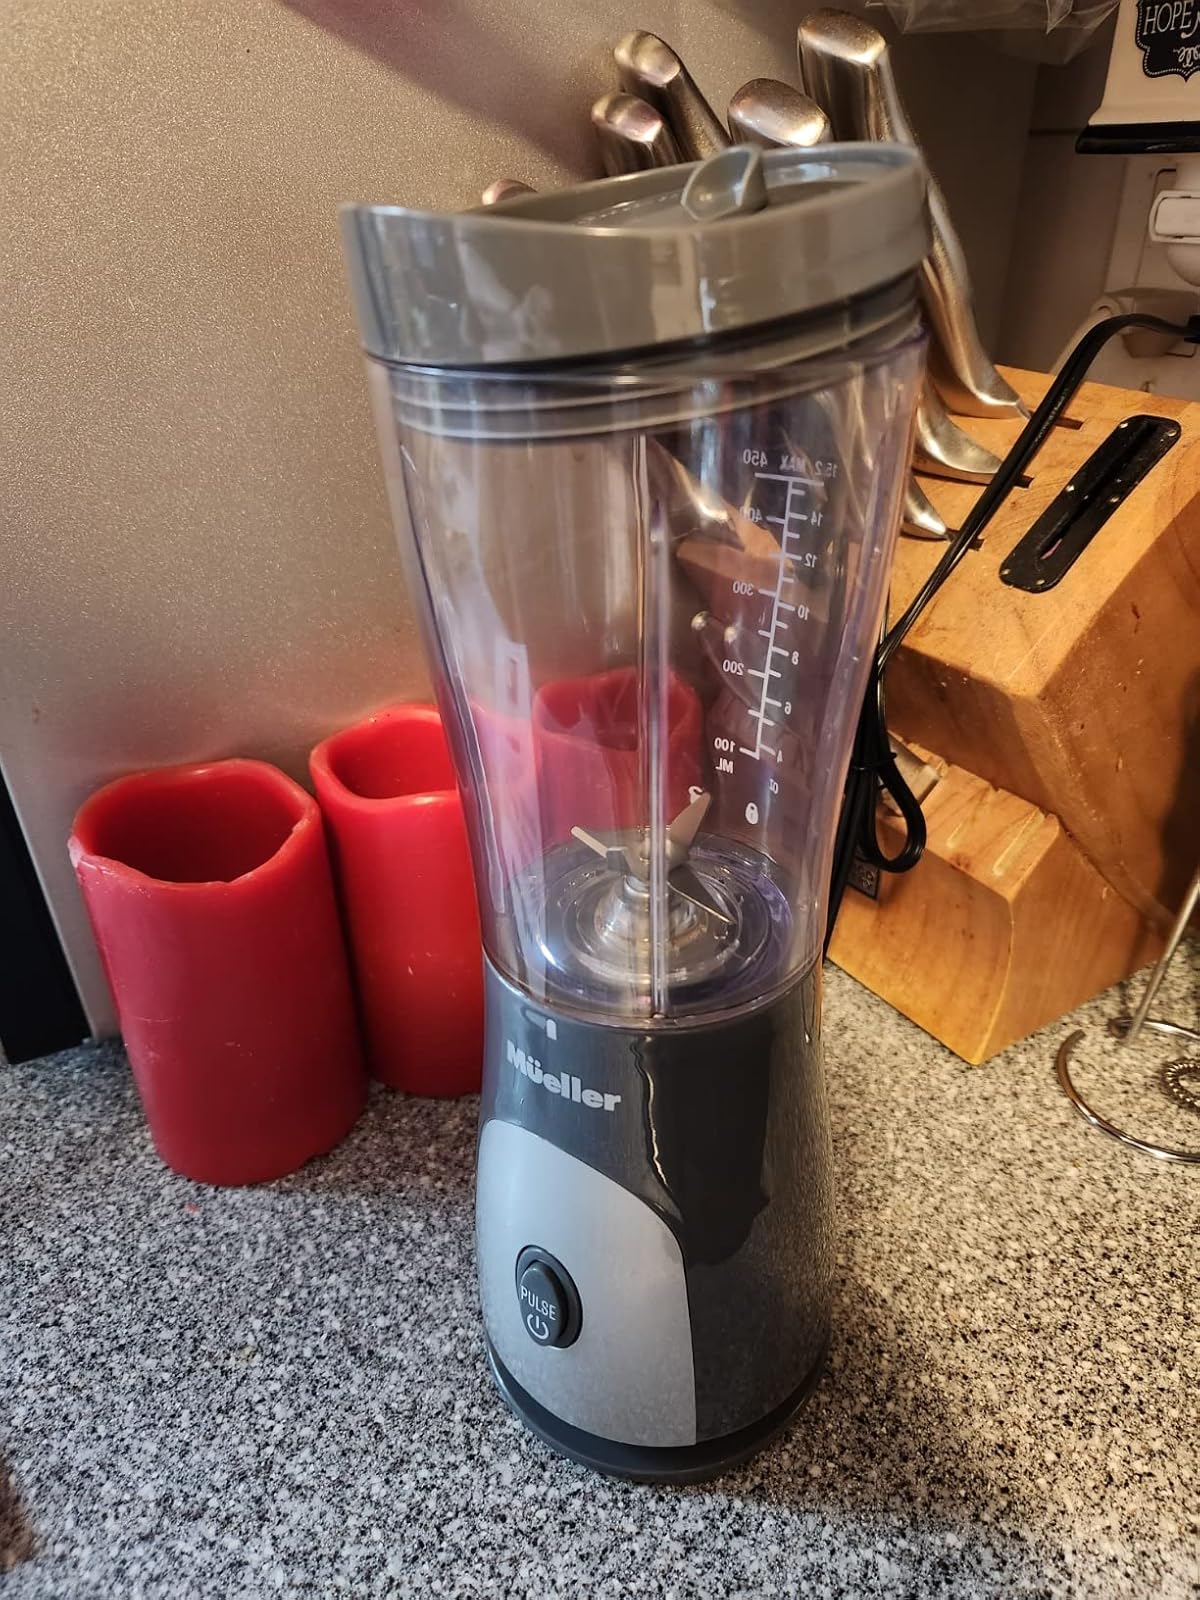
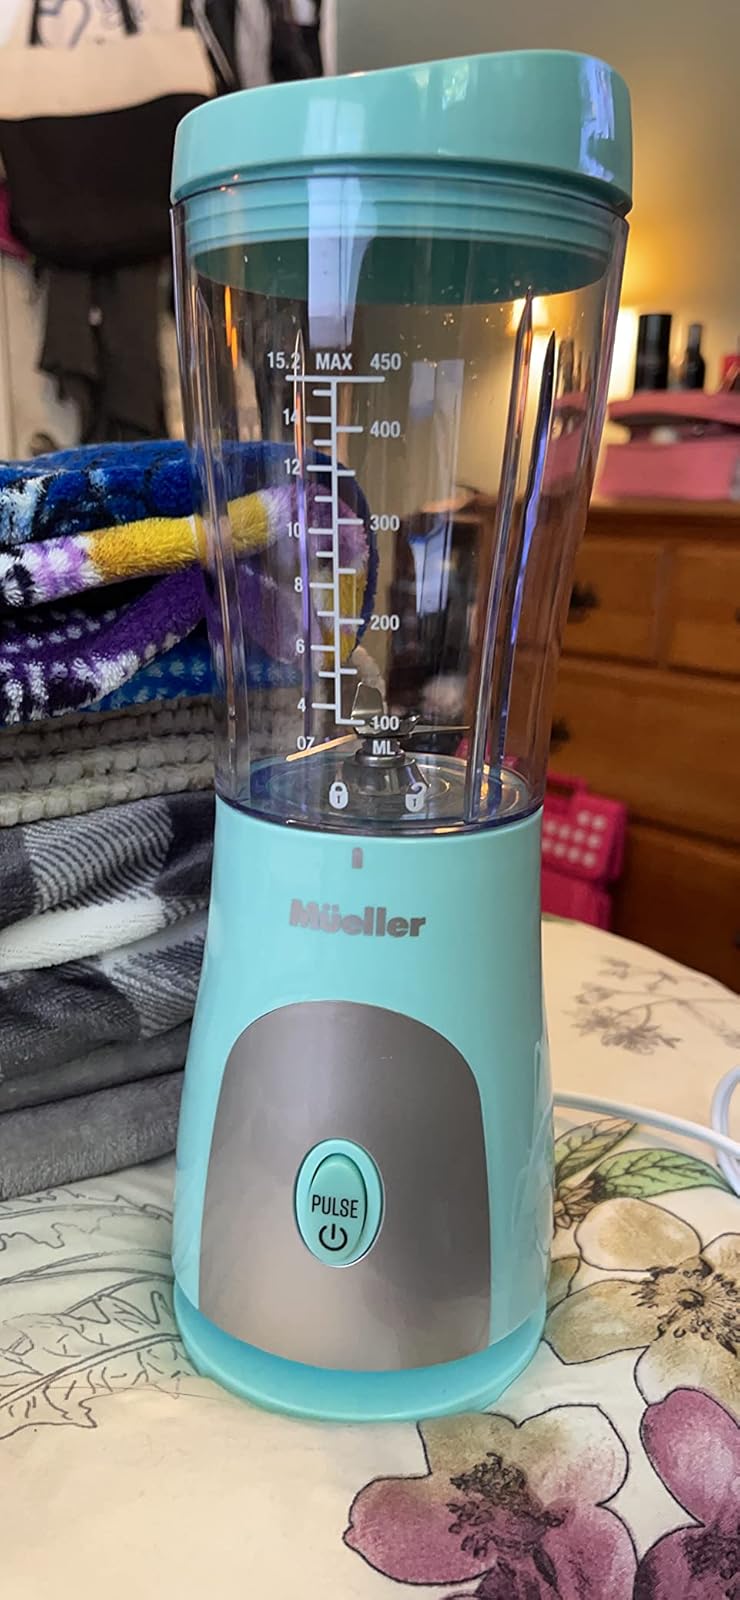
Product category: items_blender
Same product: no